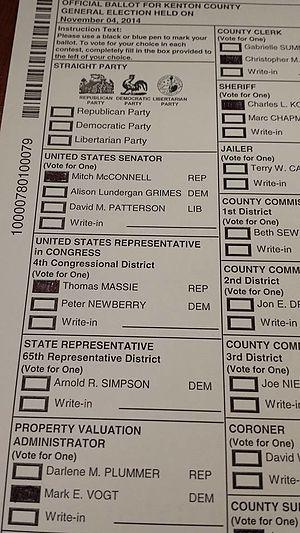
Aux États-Unis, un candidat write-in est un candidat à une élection dont le nom n'apparaît pas sur les bulletins de vote mais pour lequel les électeurs peuvent voter en écrivant son nom sur le bulletin.